Godwin von Brumowski

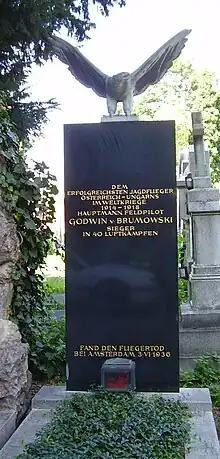
The grave of Godwin von Brumowski at Zentralfriedhof in Vienna, Austria.

On 9 October 1917, he shot down and burned an observation balloon for his 22nd victory; it was the first of five balloons he would down. His Albatros that day was painted all red, in emulation of Richthofen, with the addition of mustard-colored skulls on either side of the fuselage. This paint scheme would become characteristic of his aircraft until war's end.